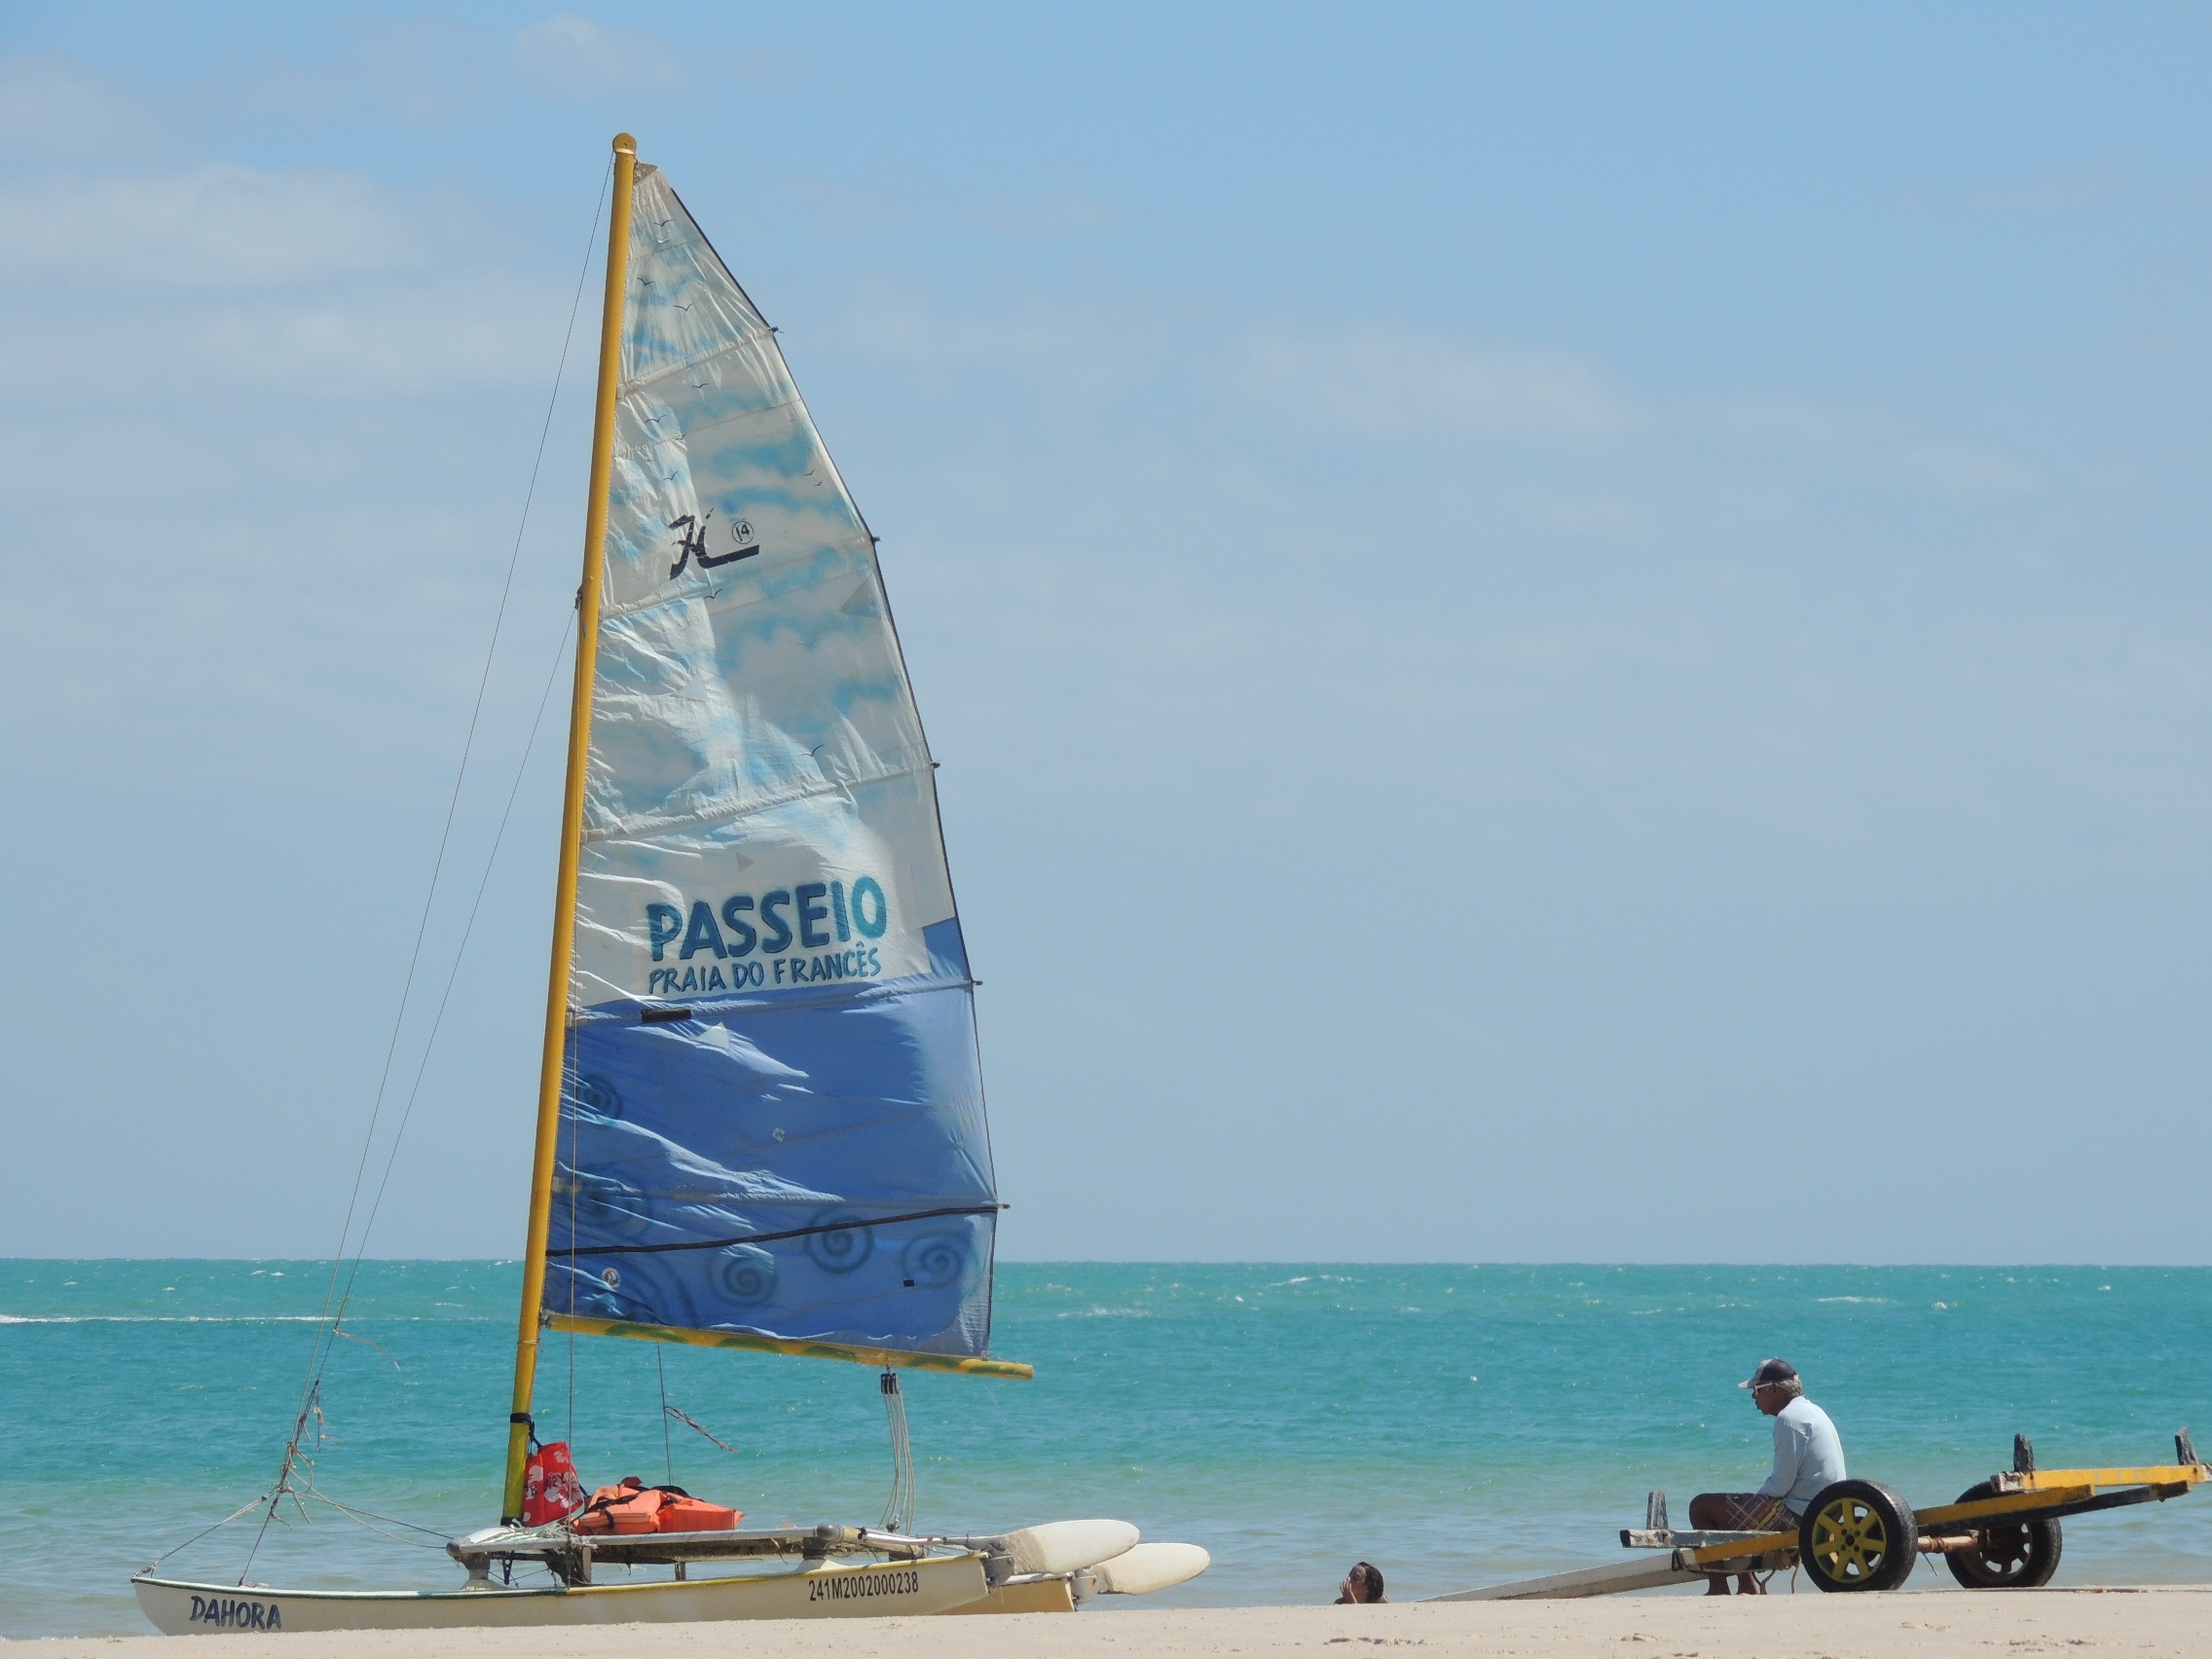
beach, sea, coast, ocean, sky, boat, wind, vehicle, sailing, bay, sailboat, sail, mar, watercraft, raft, sailing ship